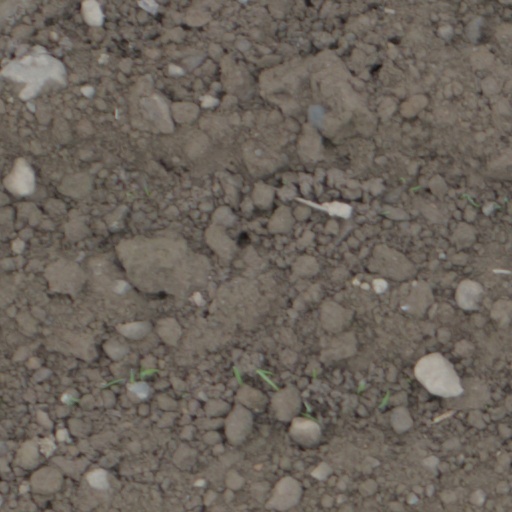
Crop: wheat